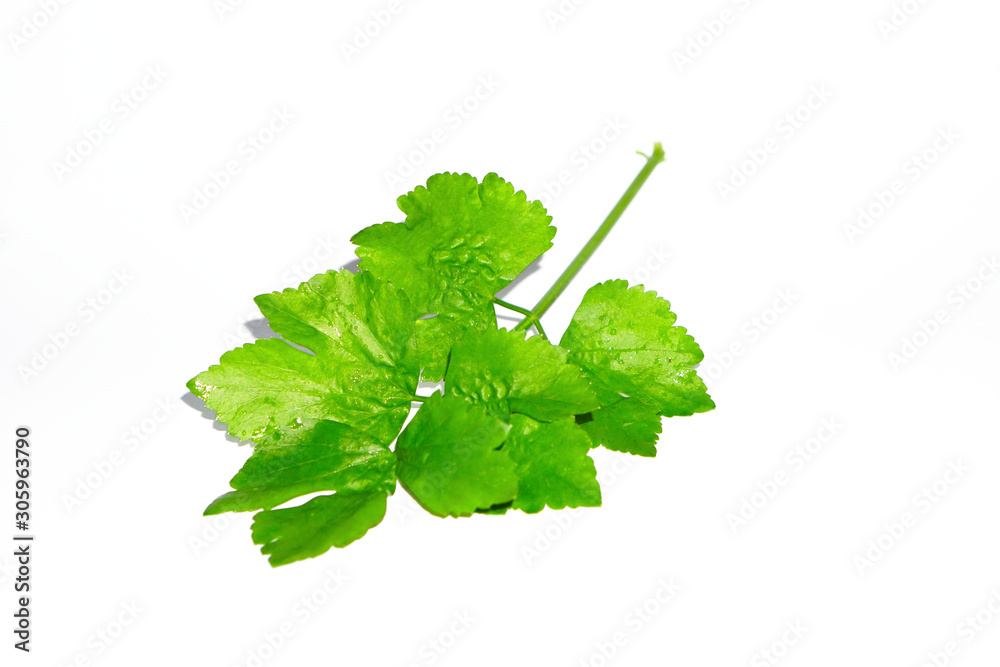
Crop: unknown
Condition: celery